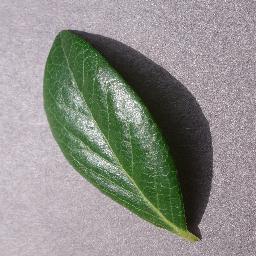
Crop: blueberry
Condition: healthy